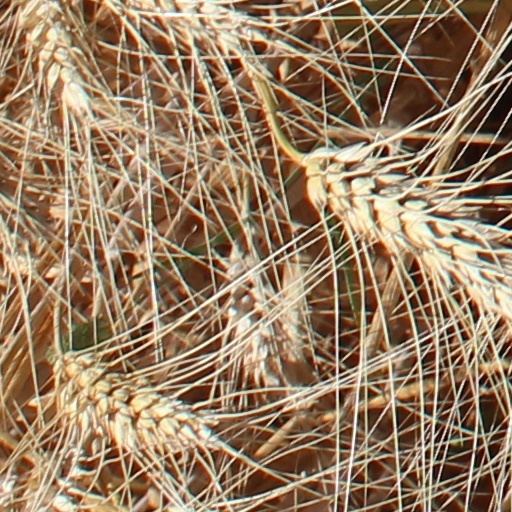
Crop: wheat